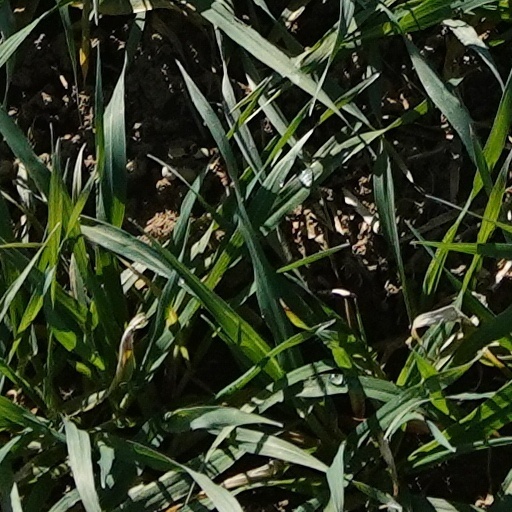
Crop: wheat